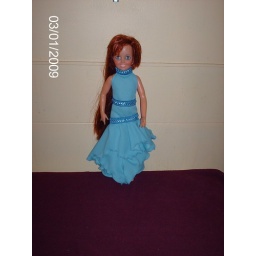
Crissy in Lyuba's blue dress